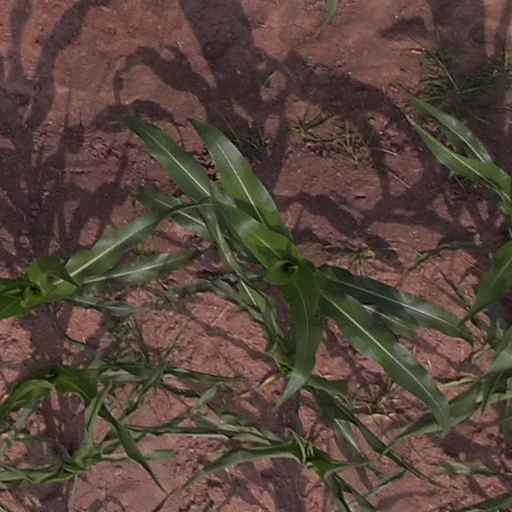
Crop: maize; corn